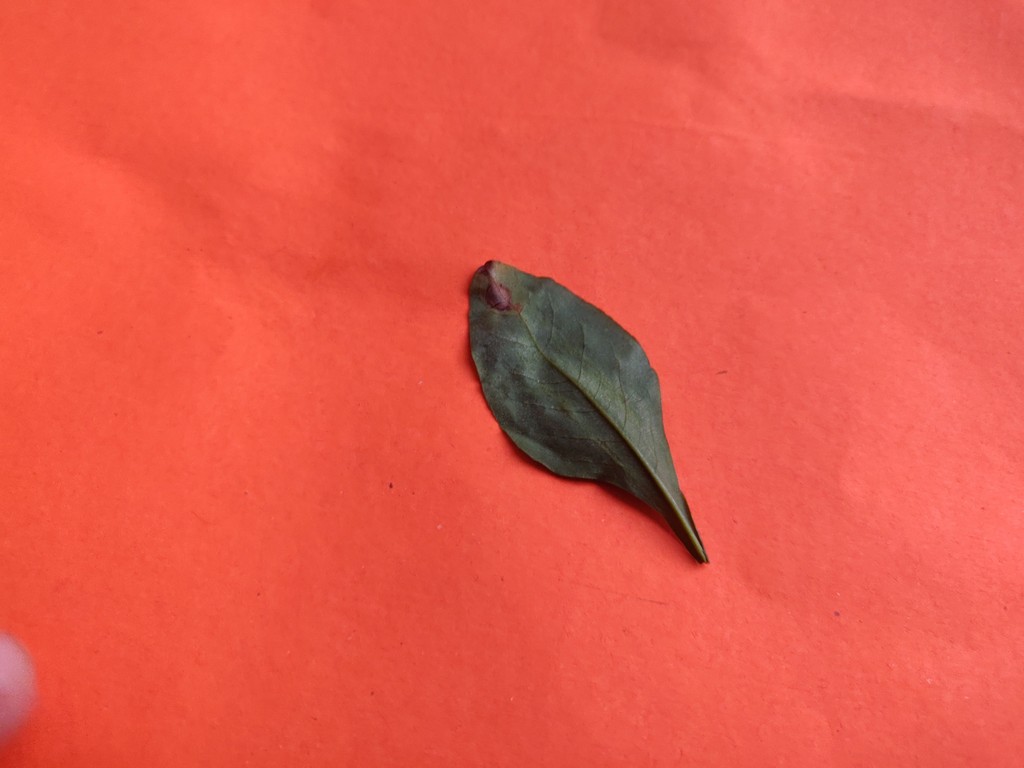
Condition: Unhealthy
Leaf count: single
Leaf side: back